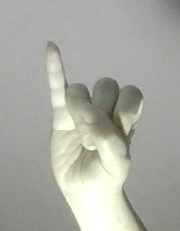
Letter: meem